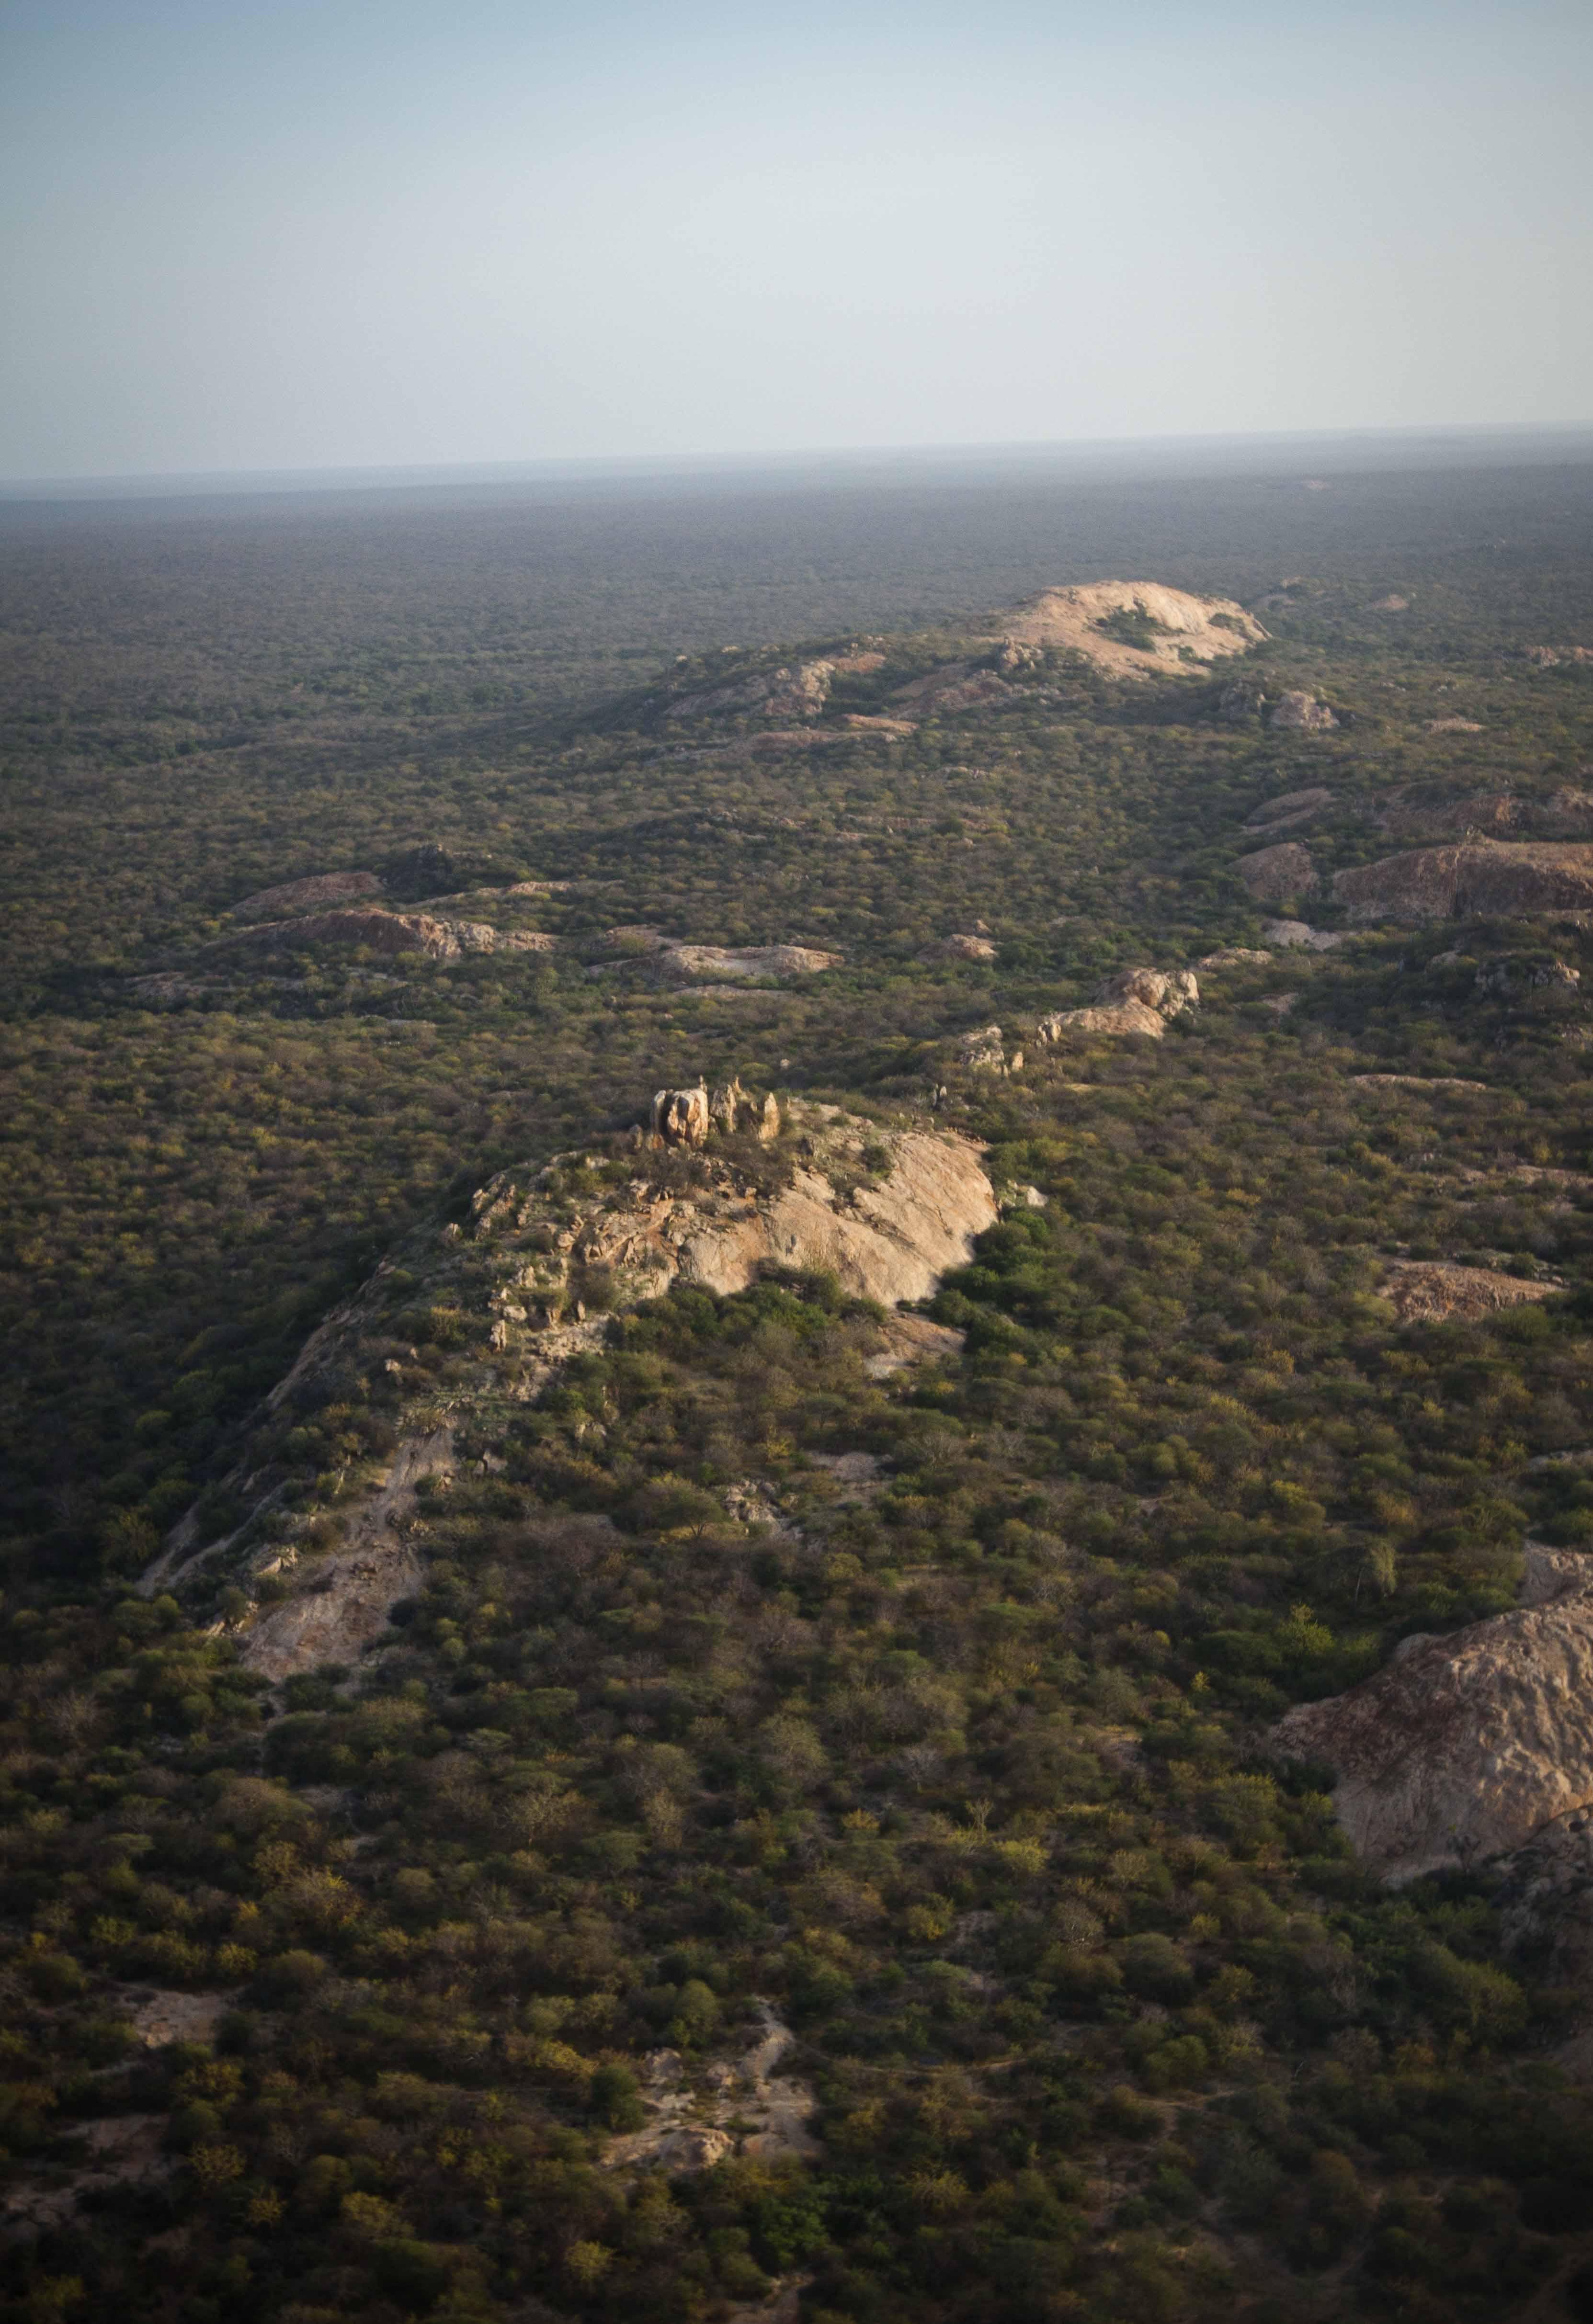
Mandhari nzuri, mandhari hii ni nzuri huvutia watalii kutoka maeneo mbalimbali, watalii kutoka maeneo mbalimbali huja kutembelea mandhari hii kwa ajili ya kujifurahisha na kujifunza vitu mbalimbali.